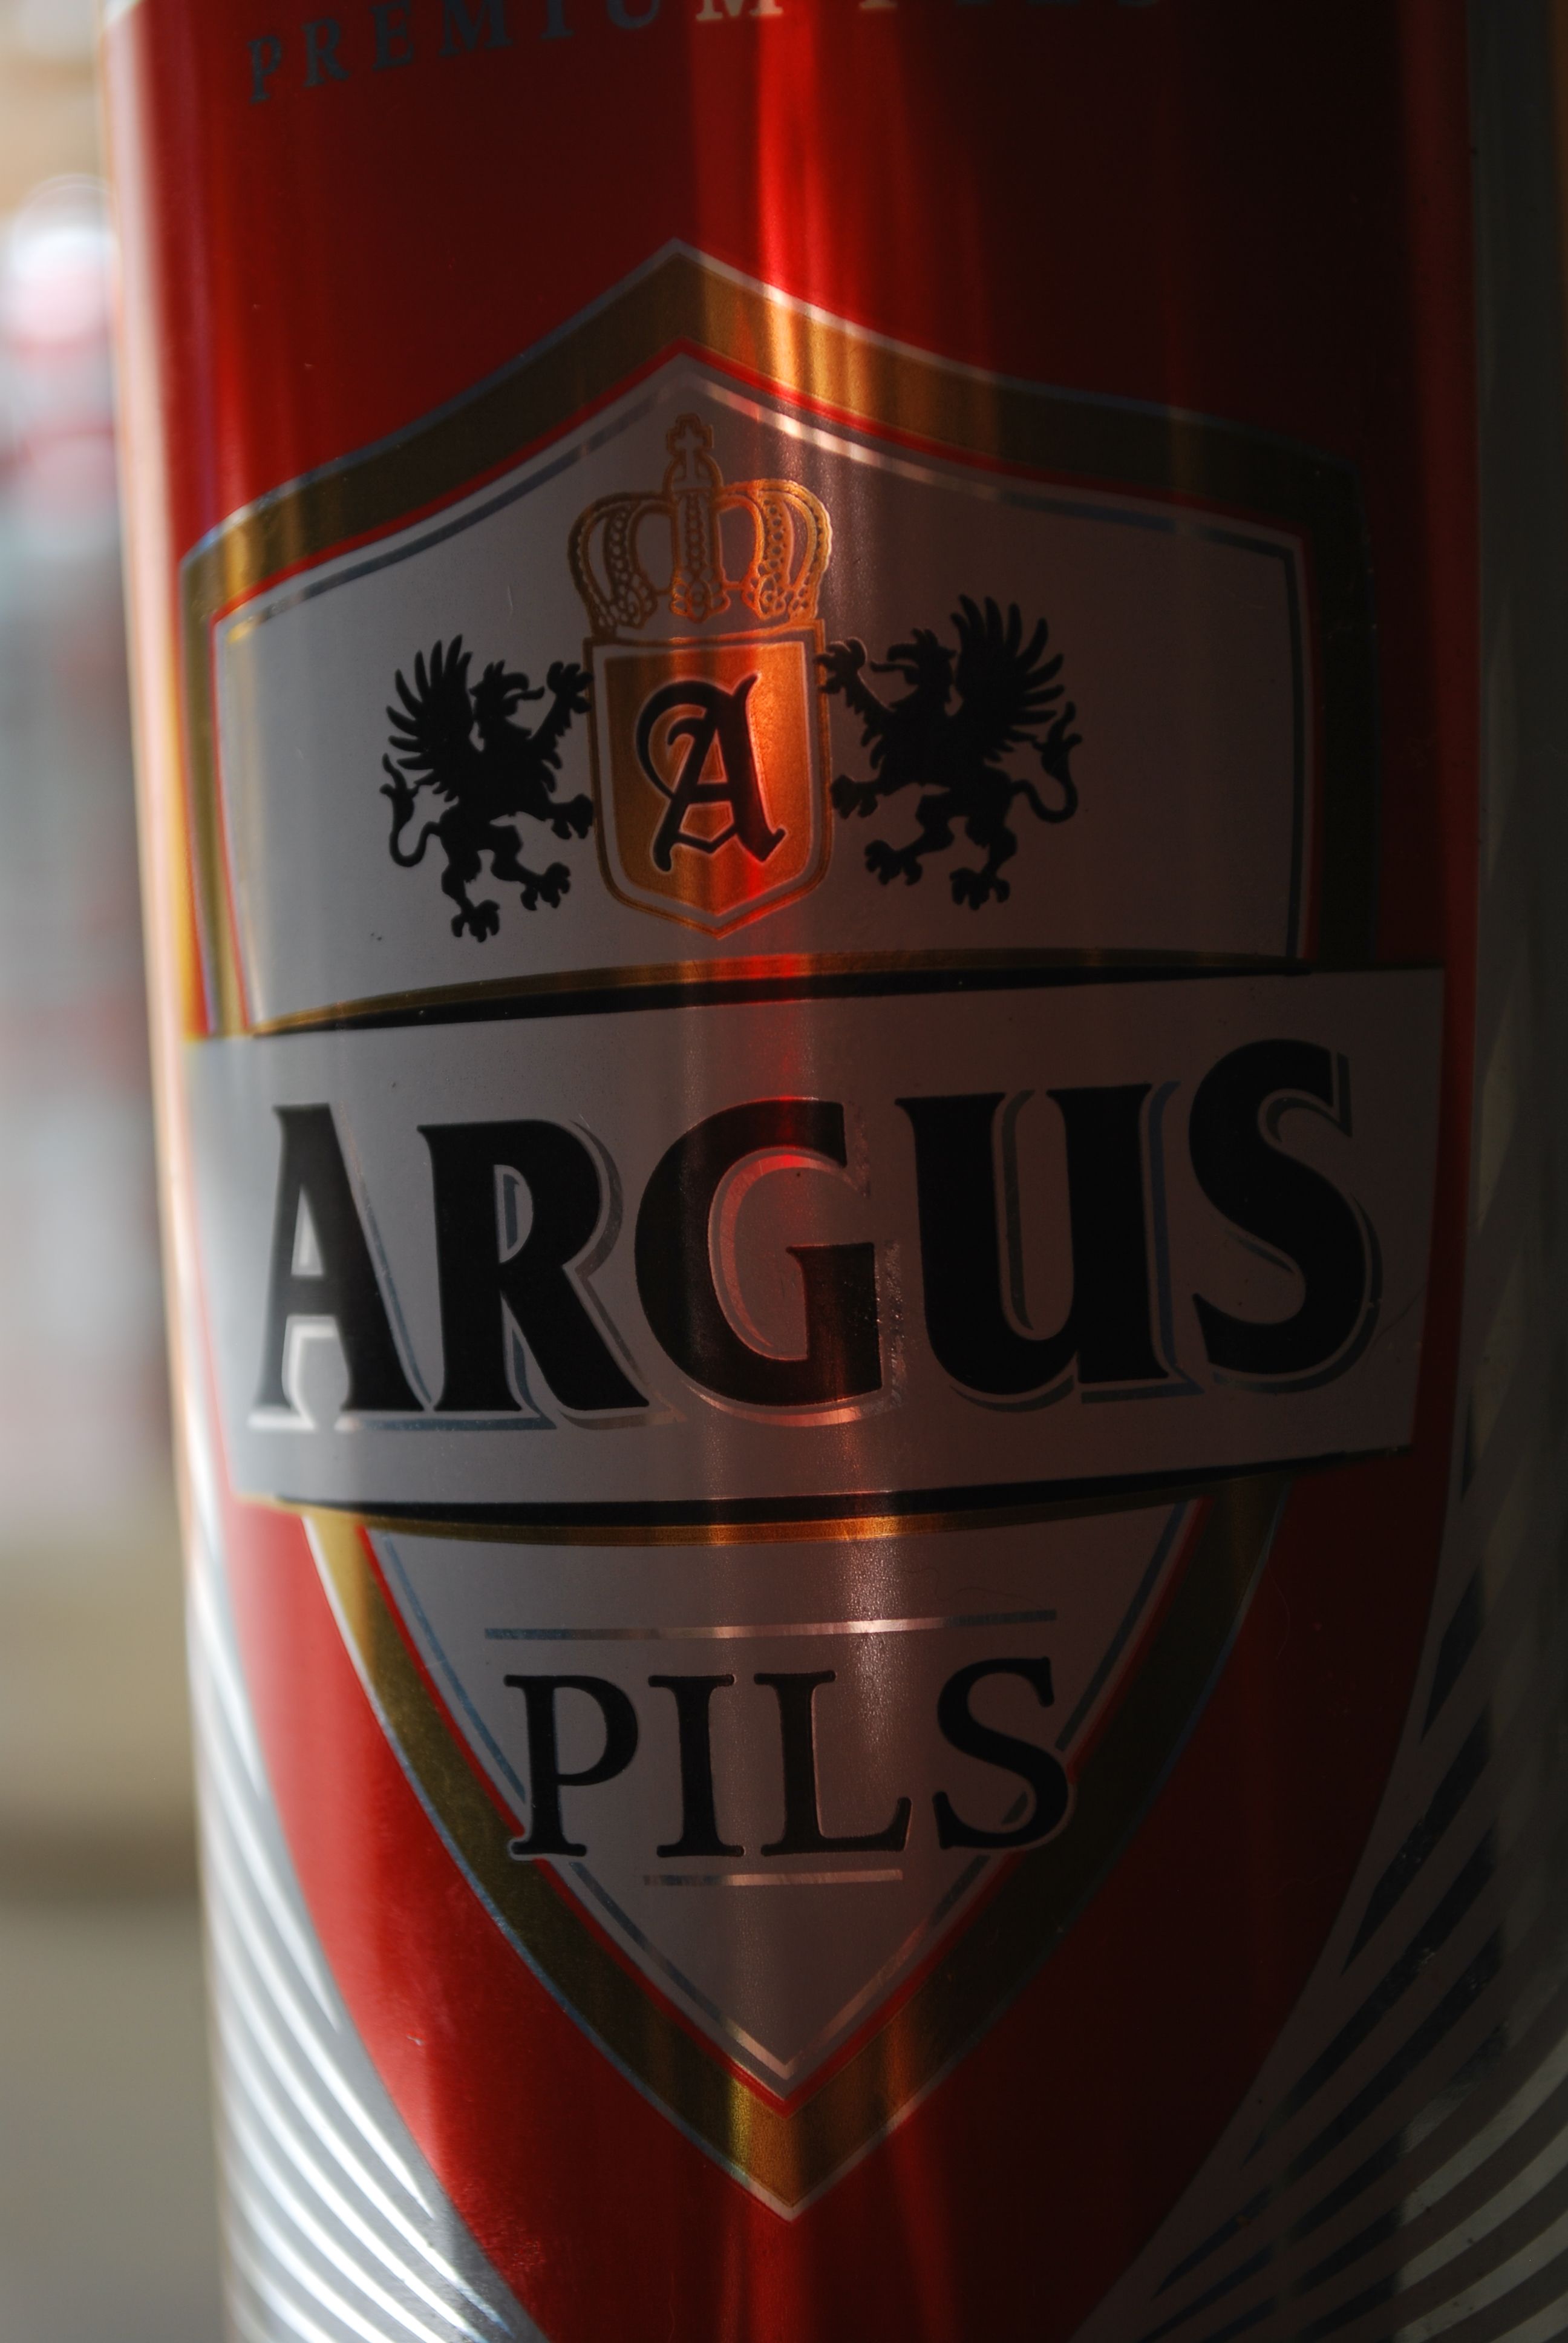
Beer Can
Image of Argus Piles Beer Can, It has a silver and red design with a shield shaped logo in the center, The brand name Argus is written on bold black letters and Piles is displayed below it.
A close-up shot captures an Argus Pils beer can with a red and silver design, set against a blurred background. The can's vibrant colors contrast with the soft focus behind it, emphasizing its sleek design. The shallow depth of field highlights the can's details, while the out-of-focus backdrop adds depth to the composition.​
Labels: Alcohol, Beer, Beverage, Logo, Can, Tin, Lager, Bottle, Liquor, Beer Bottle, Blurred Background, Beer Can
Camera: NIKON CORPORATION NIKON D60
Lens: 18-55mm f/3.5-5.6, AF-S DX VR Zoom-Nikkor 18-55mm f/3.5-5.6G
Aperture: F5.6
Exposure: 1/125 sec
ISO: 100
Focal length: 48.0 mm